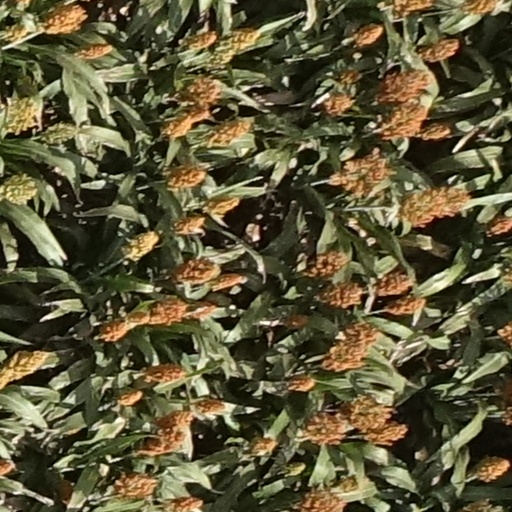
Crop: sorghum